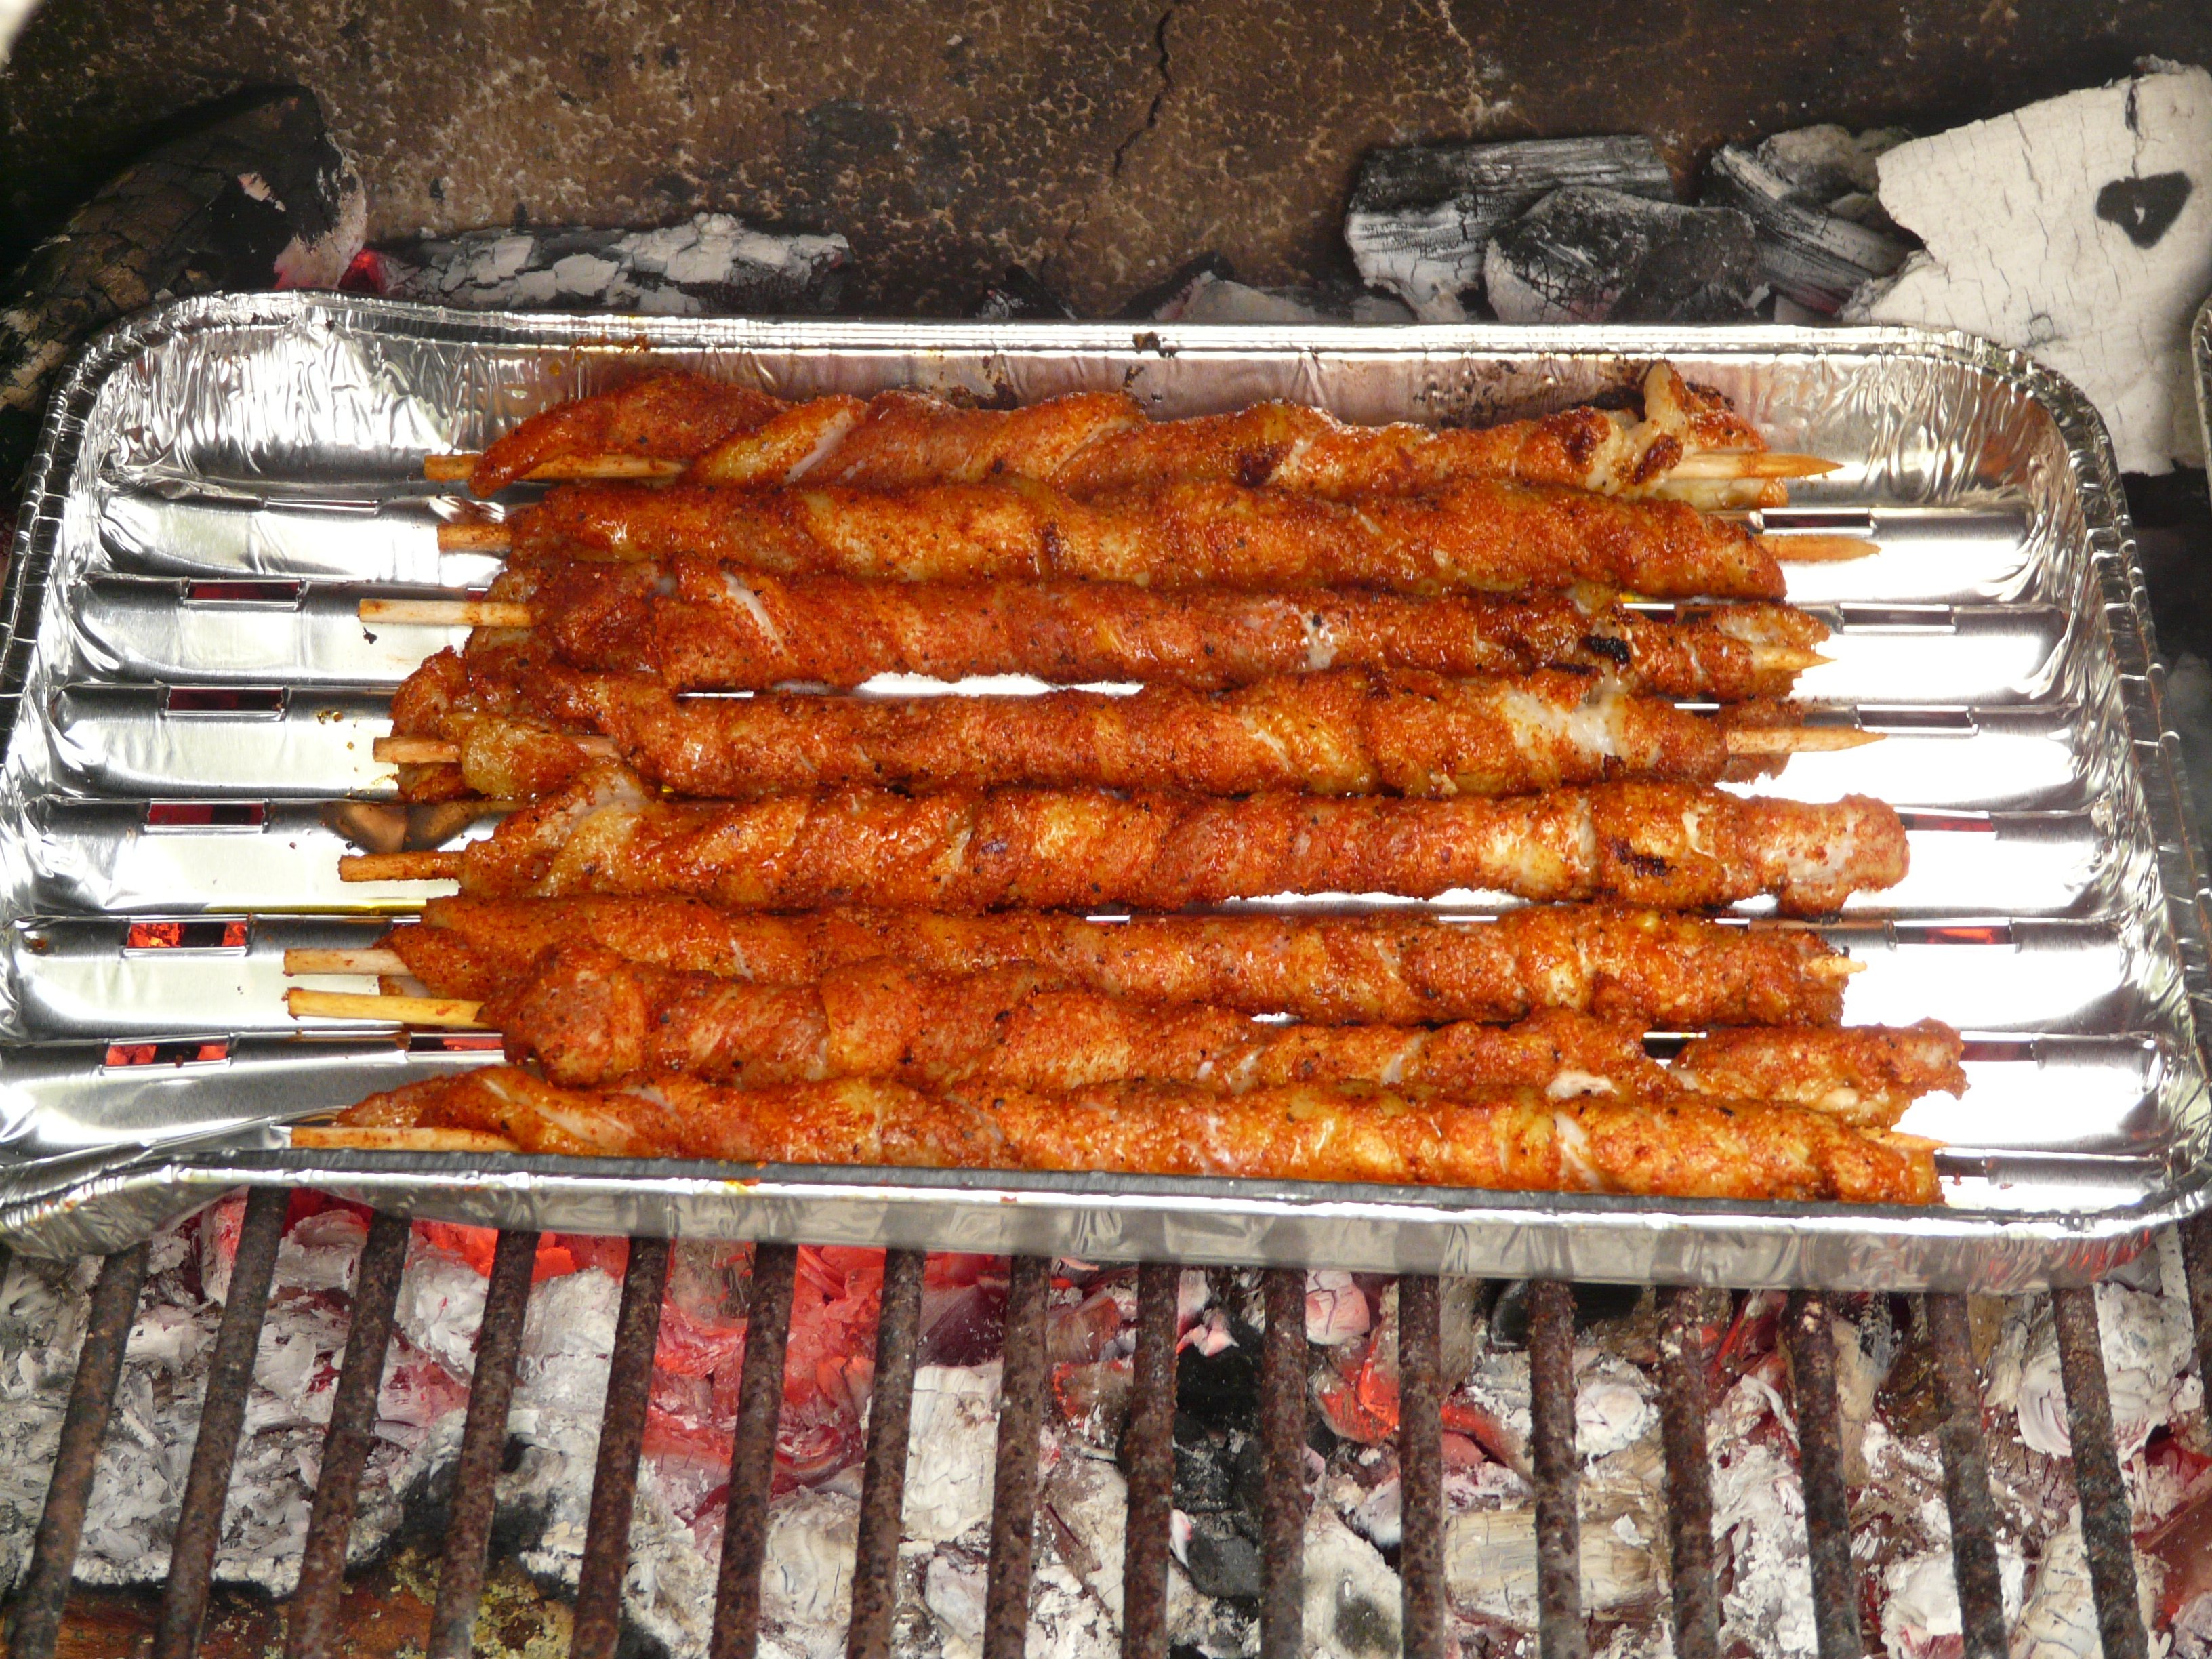
dish, food, cooking, seafood, fire, fish, meat, barbecue, cuisine, heat, asian food, street food, roasting, kebab, bratwurst, embers, grilling, mediterranean food, barbecue grill, grilled food, grill flares, pork belly, outdoor grill, animal source foods, shashlik, churrasco food